John Lloyd Bale

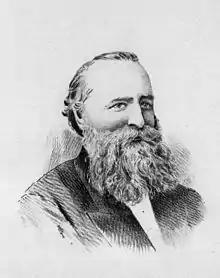

John Lloyd Bale (18 January 1837 – 22 November 1885) was a banker and politician in Queensland, Australia. He founded a number of thrifts including what is now the Bank of Queensland. He was a Member of the Queensland Legislative Assembly.